Theater in the United States

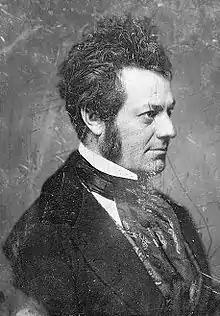
Edwin Forrest, a popular early American actor

Before the first English colony was established in 1607, there were Spanish dramas and Native American tribes that performed theatrical events. Representations continued to be held in Spanish-held territories in what later became the United States. For example, at the Presidio of Los Adaes in the New Philippines (now in Louisiana), several plays were presented on October 12, 1721.